Maglić (mountain)

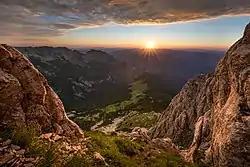
View

Maglić is the highest mountain in Bosnia and Herzegovina. It is bounded by the river Sutjeska to the west, the Piva to the east-southeast and the Upper Drina to the north-northeast, with the Vučevo plateau extending to the north.